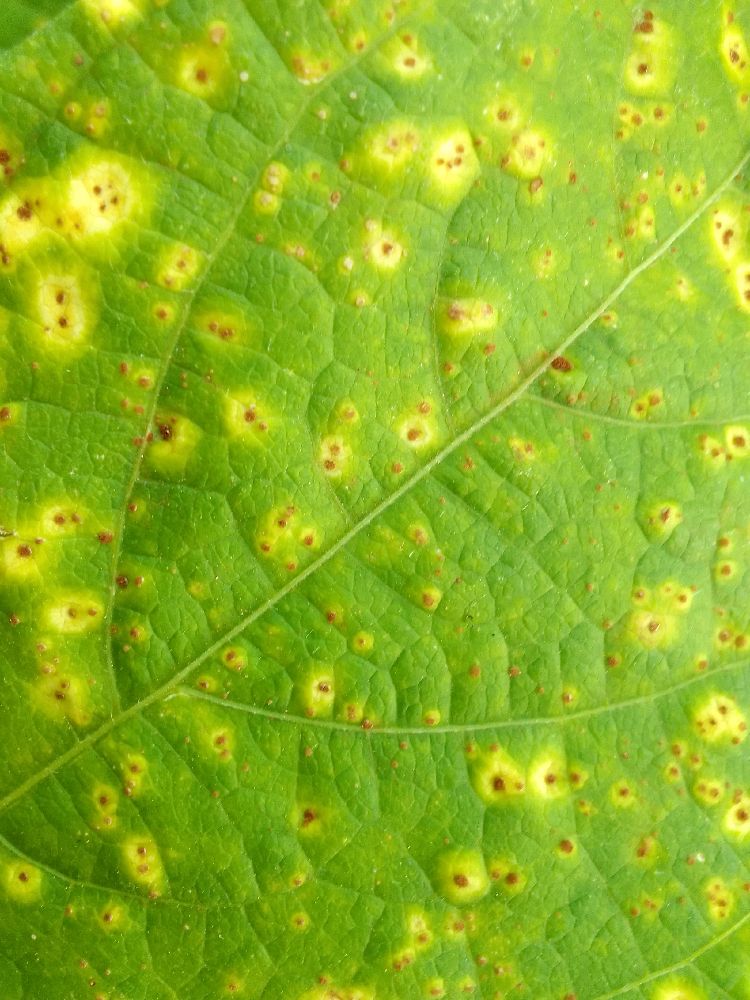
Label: rust